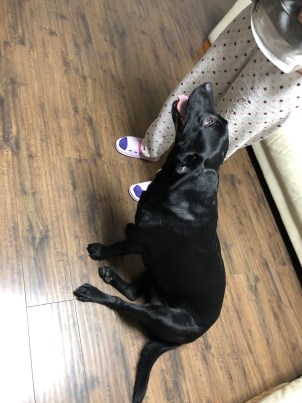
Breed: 3580-n000122-Labrador_retriever